Cherrydale (Greenville, South Carolina)

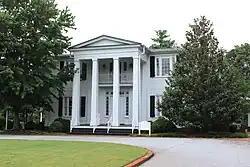
Cherrydale in its new location

Cherrydale is a historic house in Greenville County, South Carolina, which serves as headquarters for the Furman University alumni association and as a venue for small dinners and receptions. It is a 4,960 square-foot, two-story building, with eleven rooms, eight fireplaces, and five bathrooms.